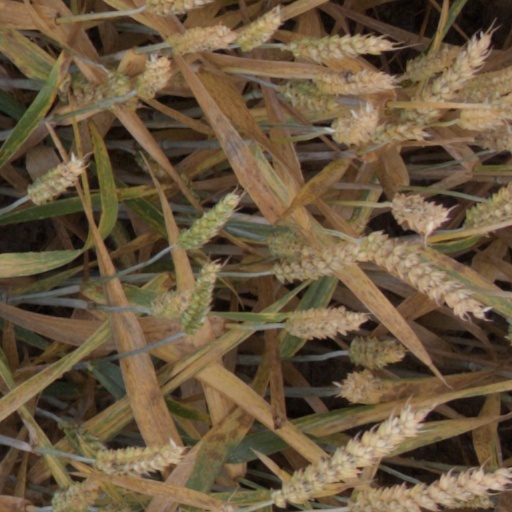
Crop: wheat